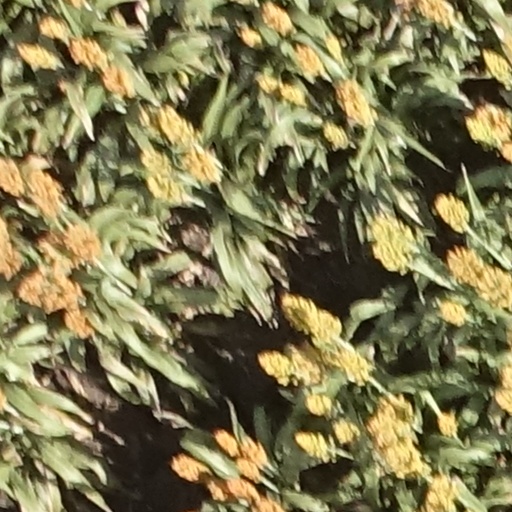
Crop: sorghum